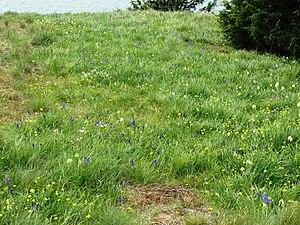
Camassia quamash est une espèce de plantes de la famille des Asparagaceae, appelée camas commune, petite camas ou jacinthe des Indiens. C'est une plante vivace herbacée originaire de l'ouest de l'Amérique du Nord. C'est une plante comestible, également cultivée comme plante ornementale. À l'état sauvage, un grand nombre de camas peuvent colorer une prairie entière en bleu-violet.